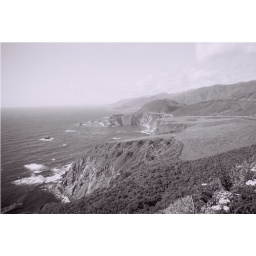
ocean still ravaging the coast, but farther south now. Check out the bridge in the distance